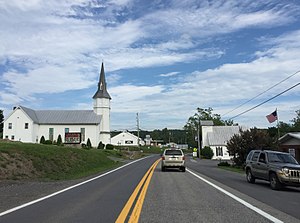
Capon Bridge (West Virginia)
Capon Bridge er en by i den amerikanske delstat West Virginia. Byen har 369 indbyggere og ligger i det amerikanske county Hampshire County.